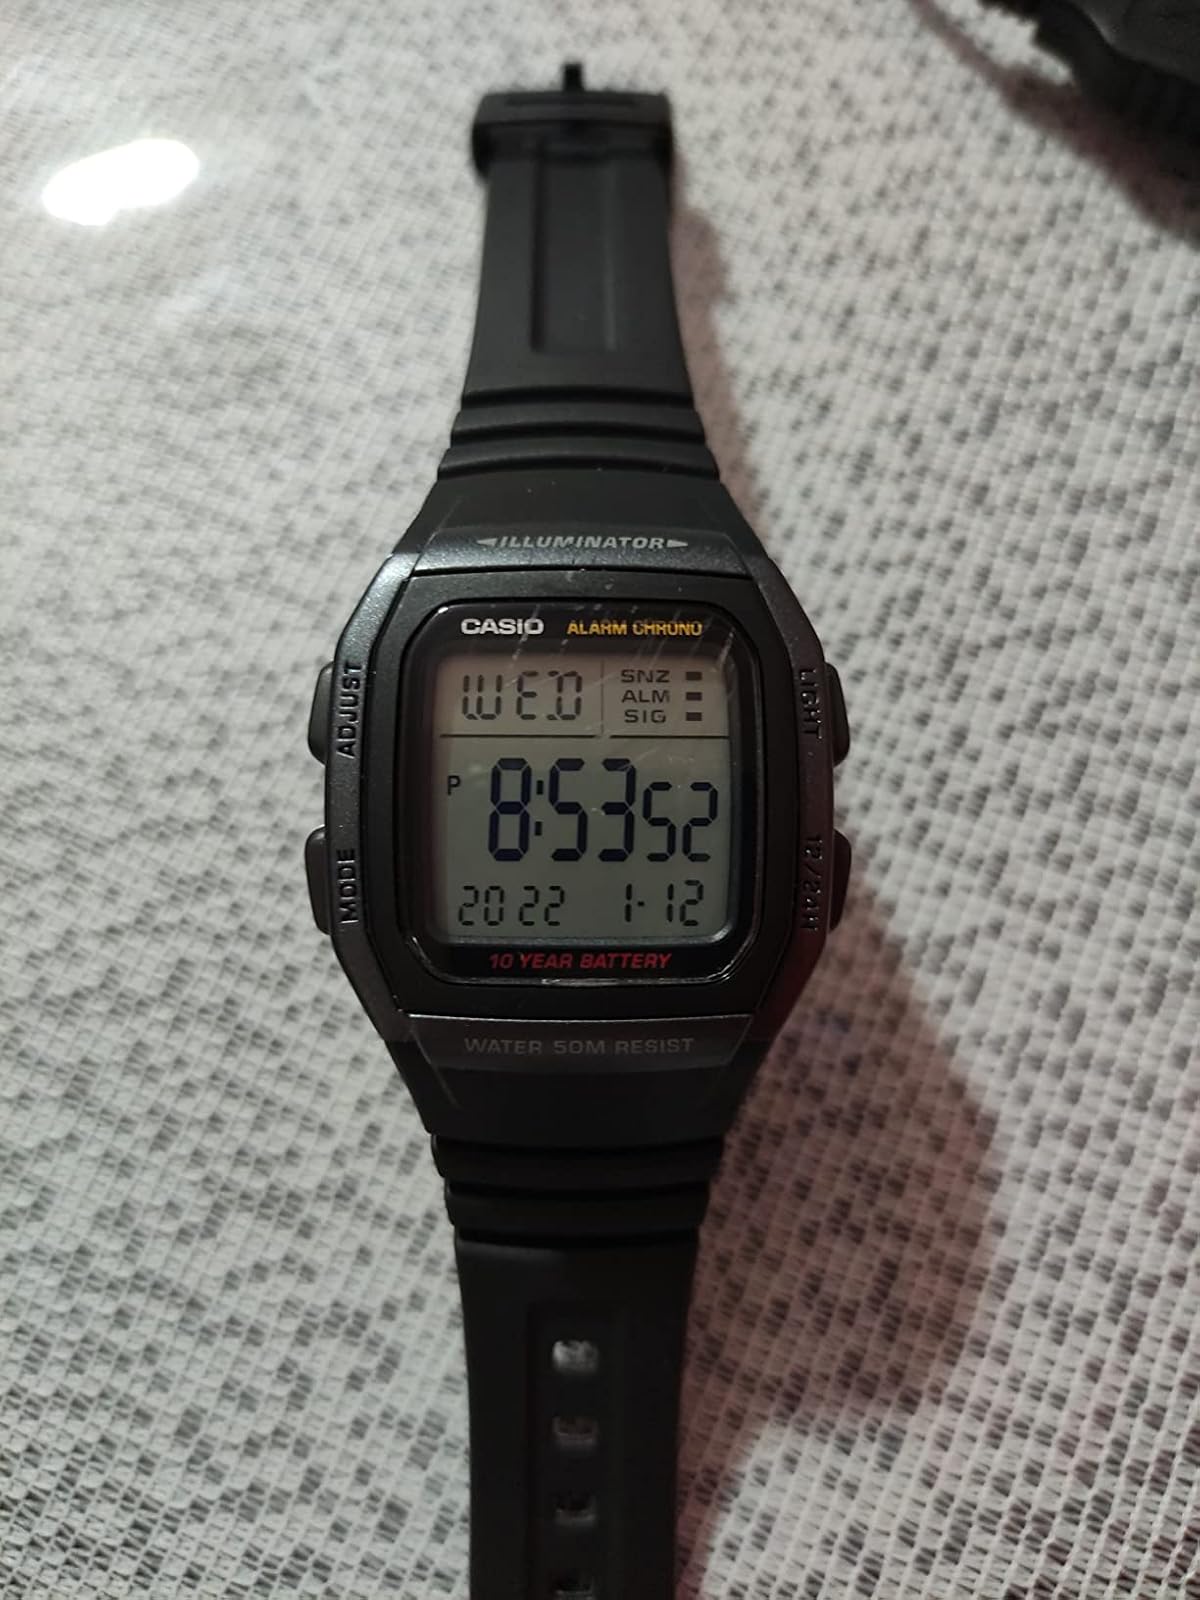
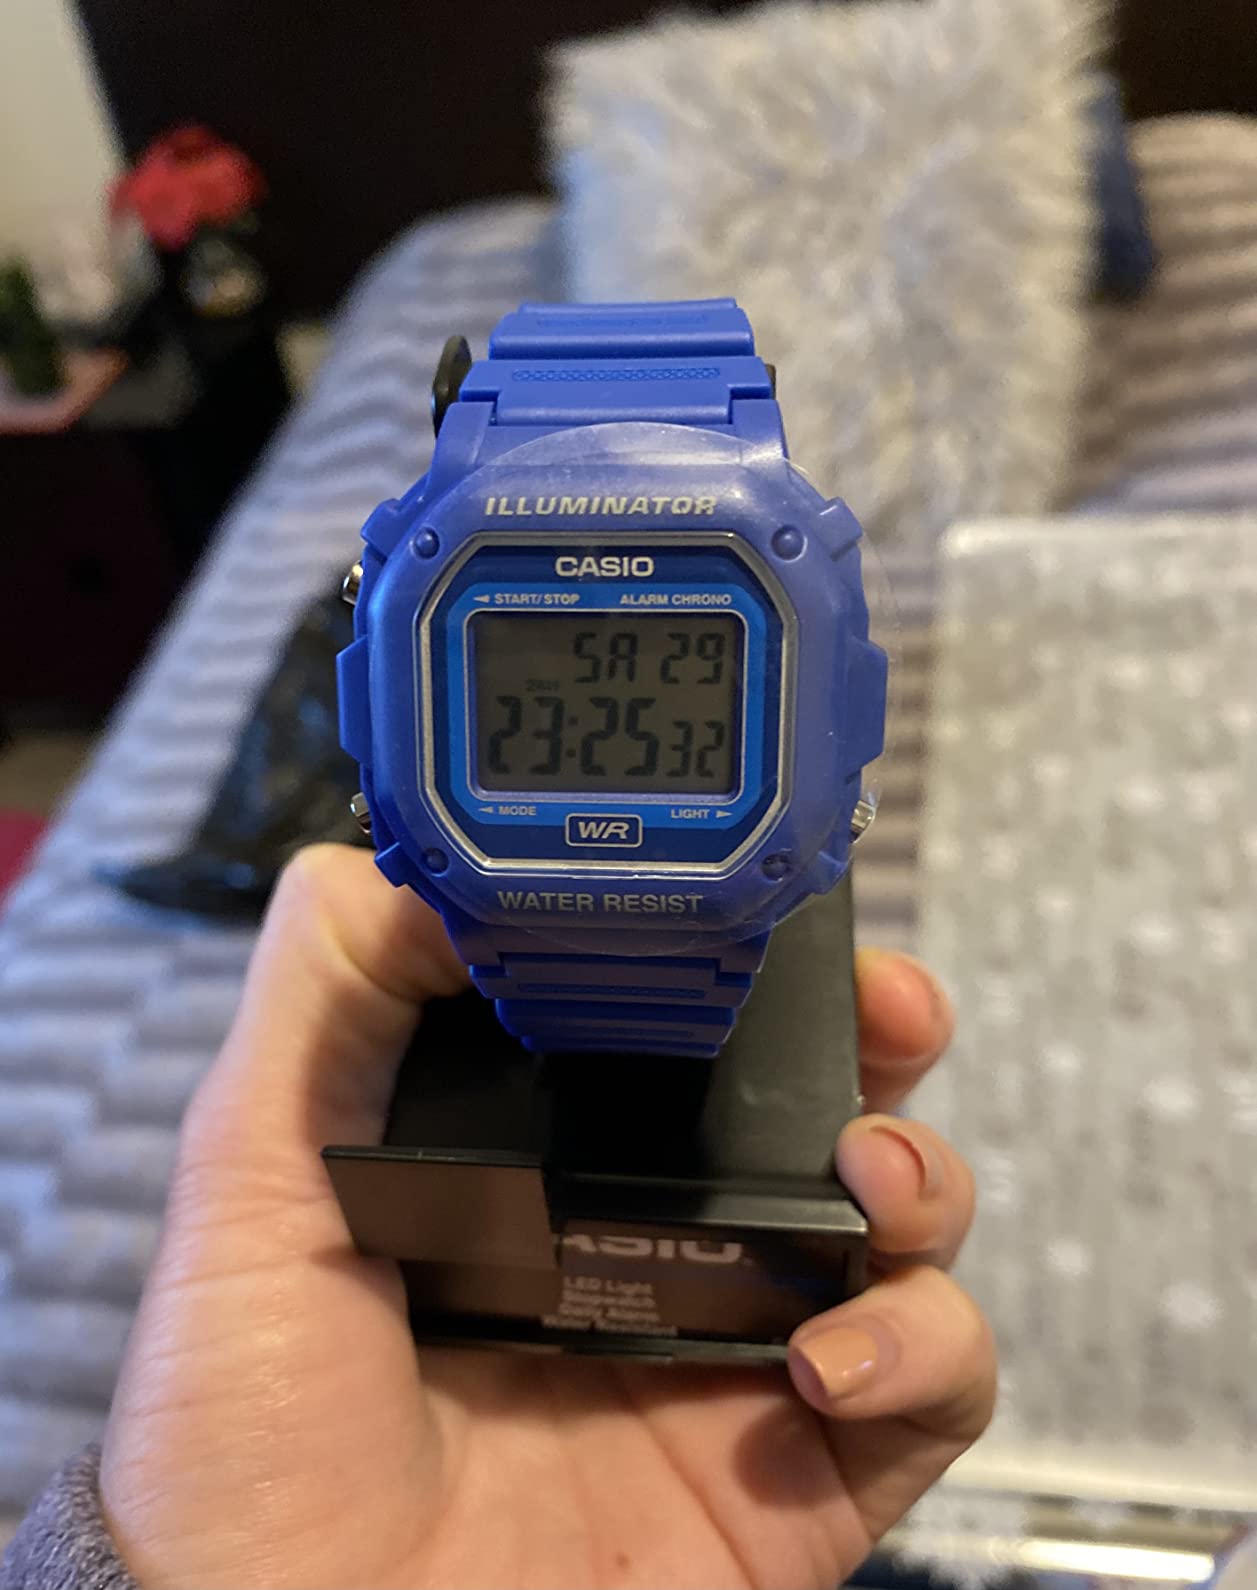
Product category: accessories_watch
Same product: no